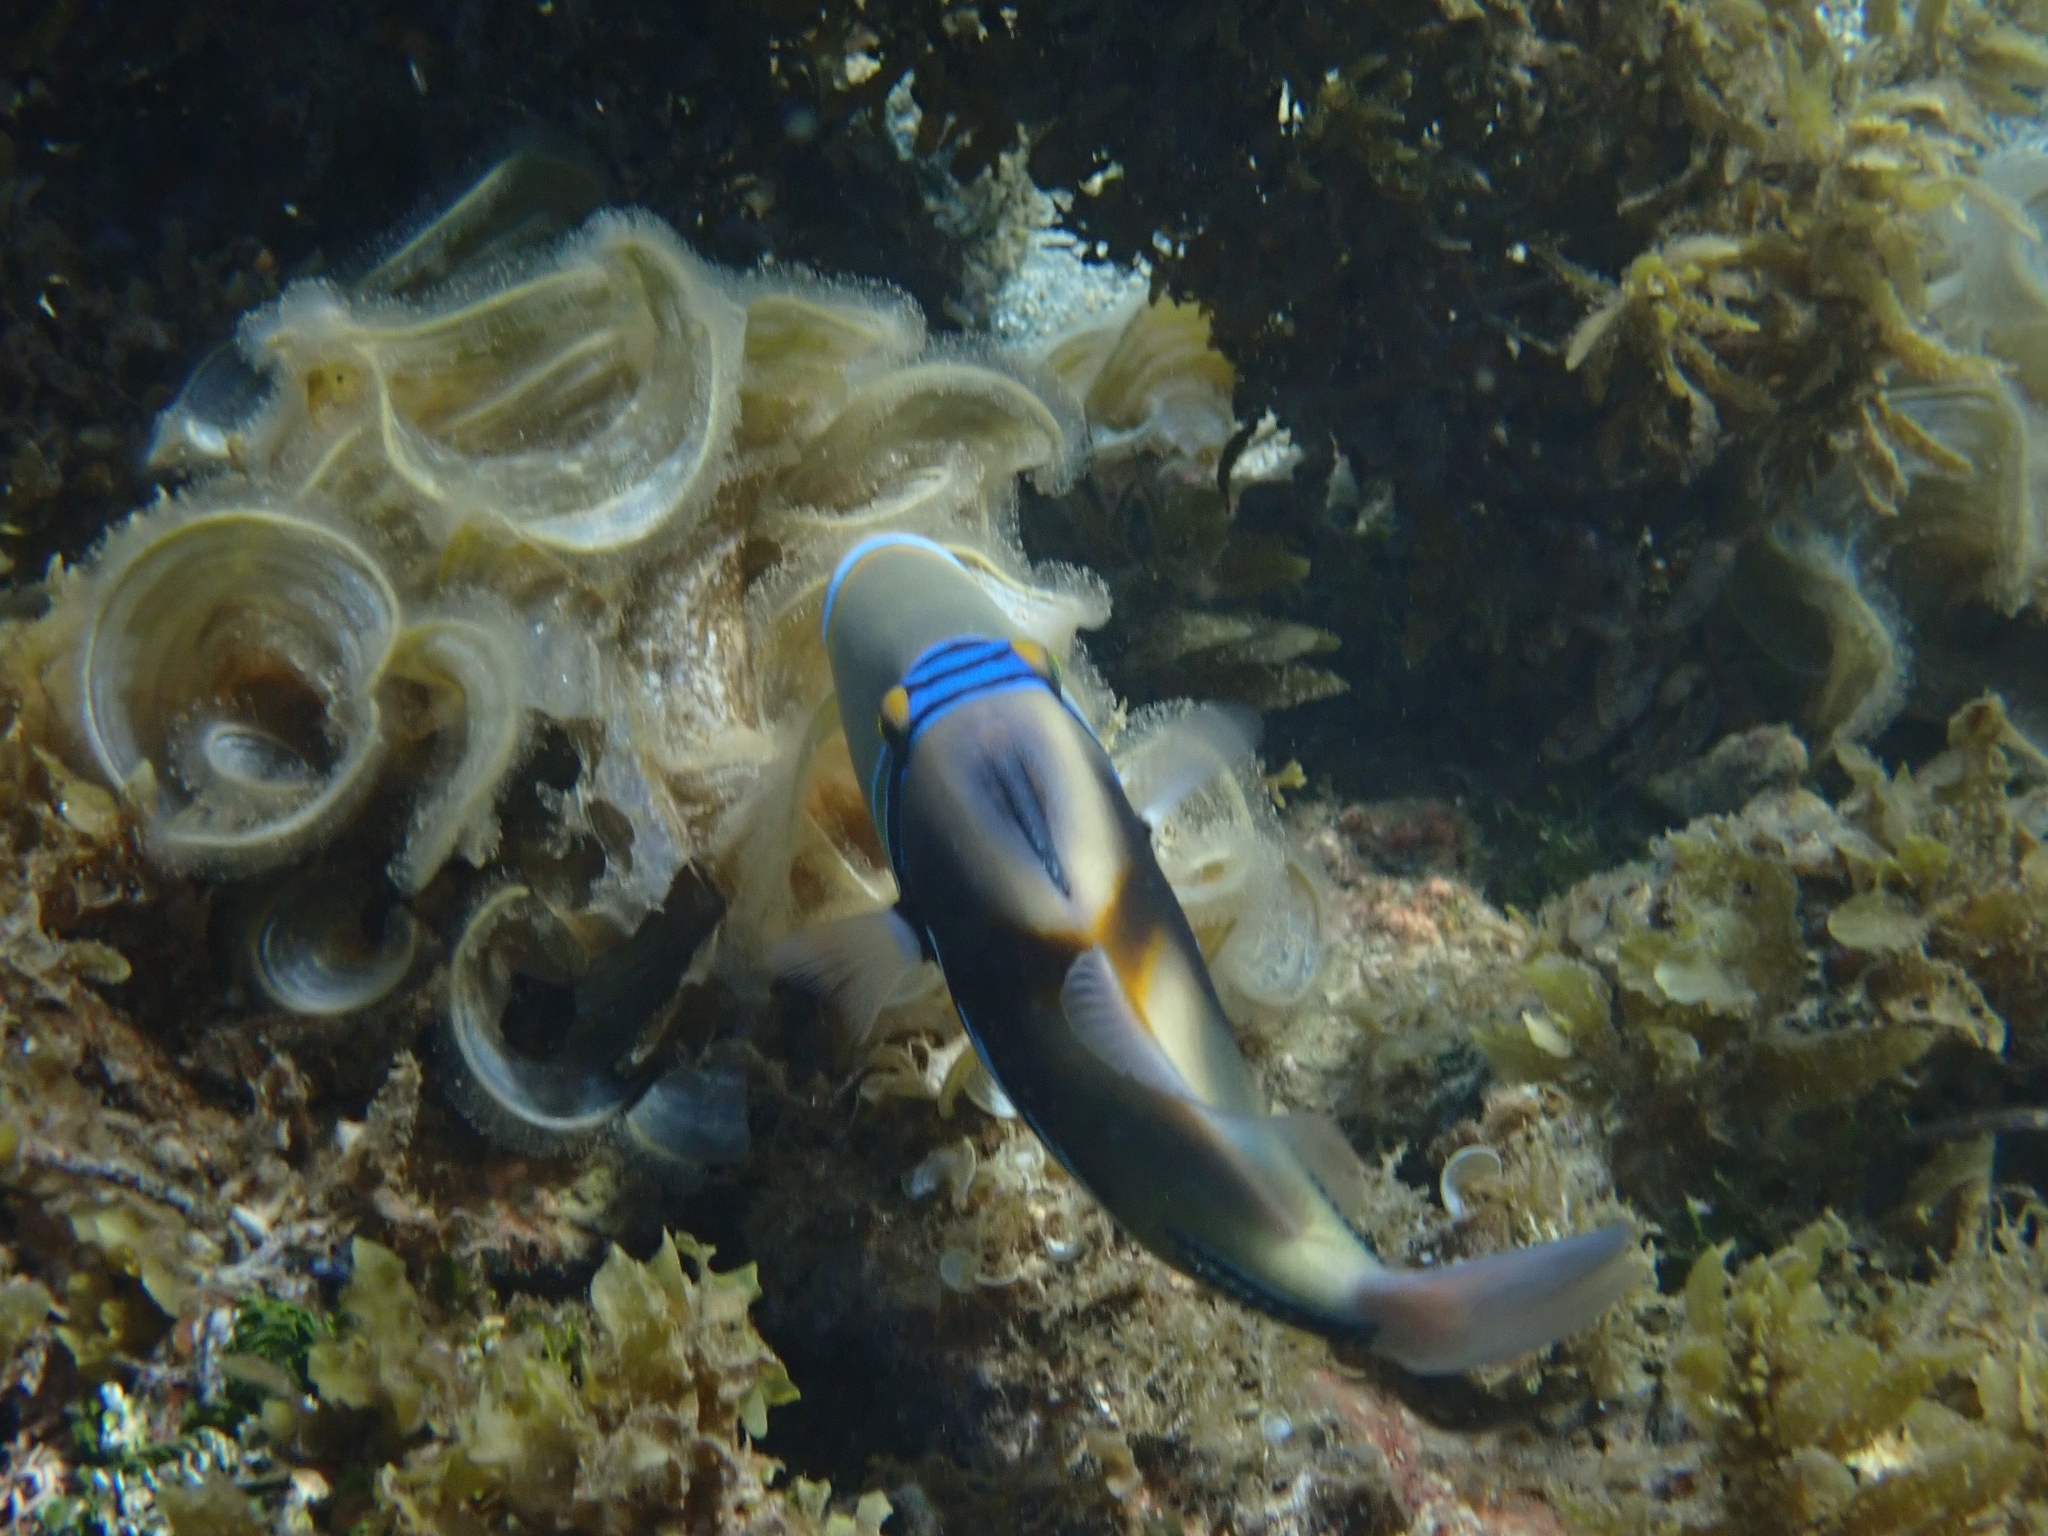
Rhinecanthus aculeatus (Lagoon Triggerfish)